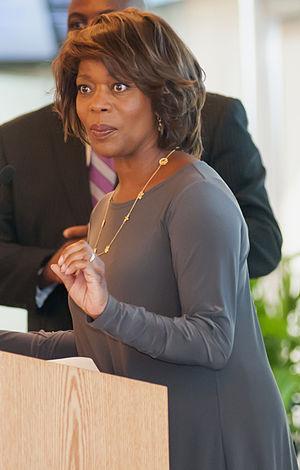
[ˈwʊdɑːrd]
Desperate Housewives ou Beautés désespérées est un feuilleton télévisé américain en 180 épisodes de 42 minutes créé par Marc Cherry et diffusé entre le 3 octobre 2004 et le 13 mai 2012 sur le réseau ABC et en simultané au Canada sur le réseau CTV.
Marvel's Luke Cage, ou simplement Luke Cage est une série télévisée américaine créée par Cheo Hodari Coker et diffusée depuis le 30 septembre 2016 sur Netflix.